City Mantis

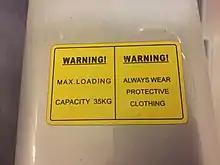
Warning stickers as they appear on the City Mantis XP.

All City Mantis models have warning notifications that endorse the use of protective clothing and headgear when riding and to not exceed the maximum load capacity of 35 kg. Red and white reflectors are standard on the City Mantis while the Mantis XP includes only a rear red reflector due to the additional front lights.